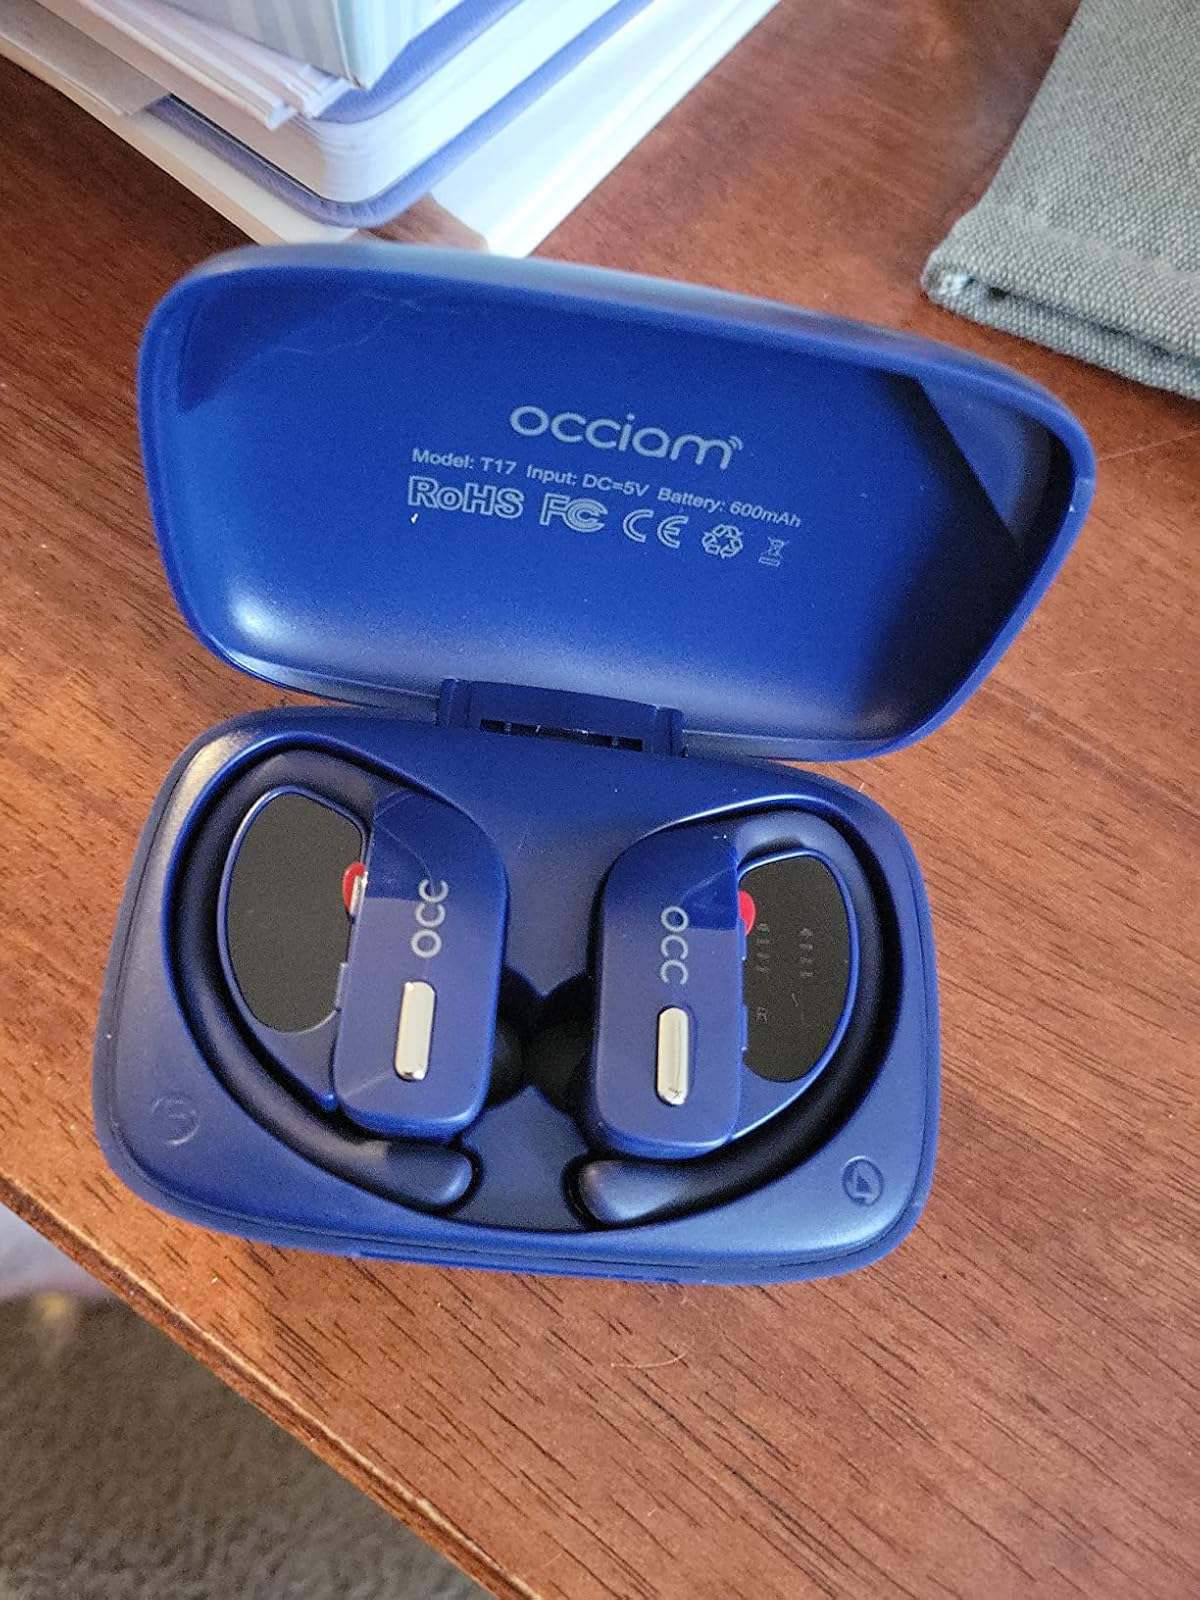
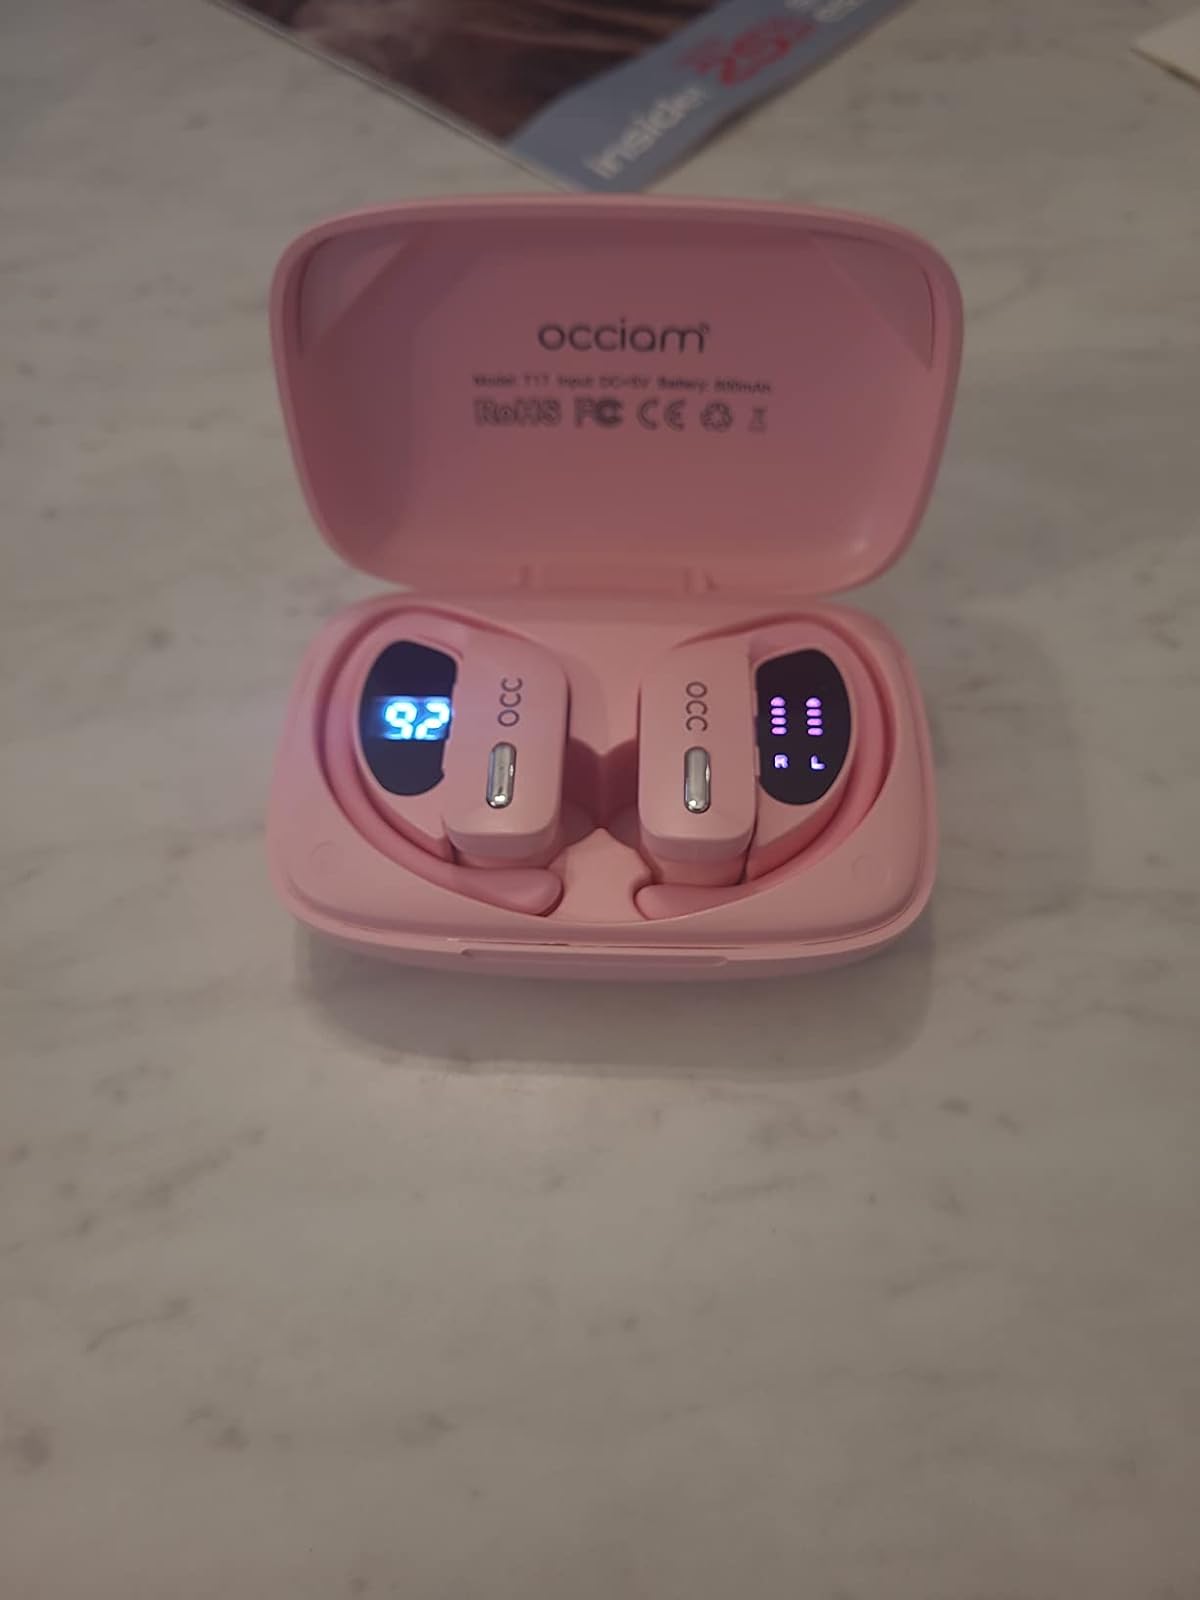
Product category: earbuds
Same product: no